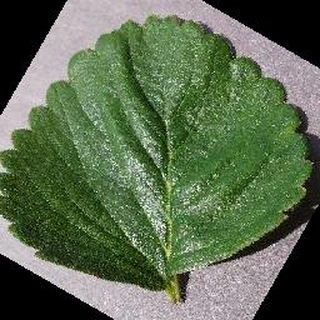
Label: healthy_strawberry